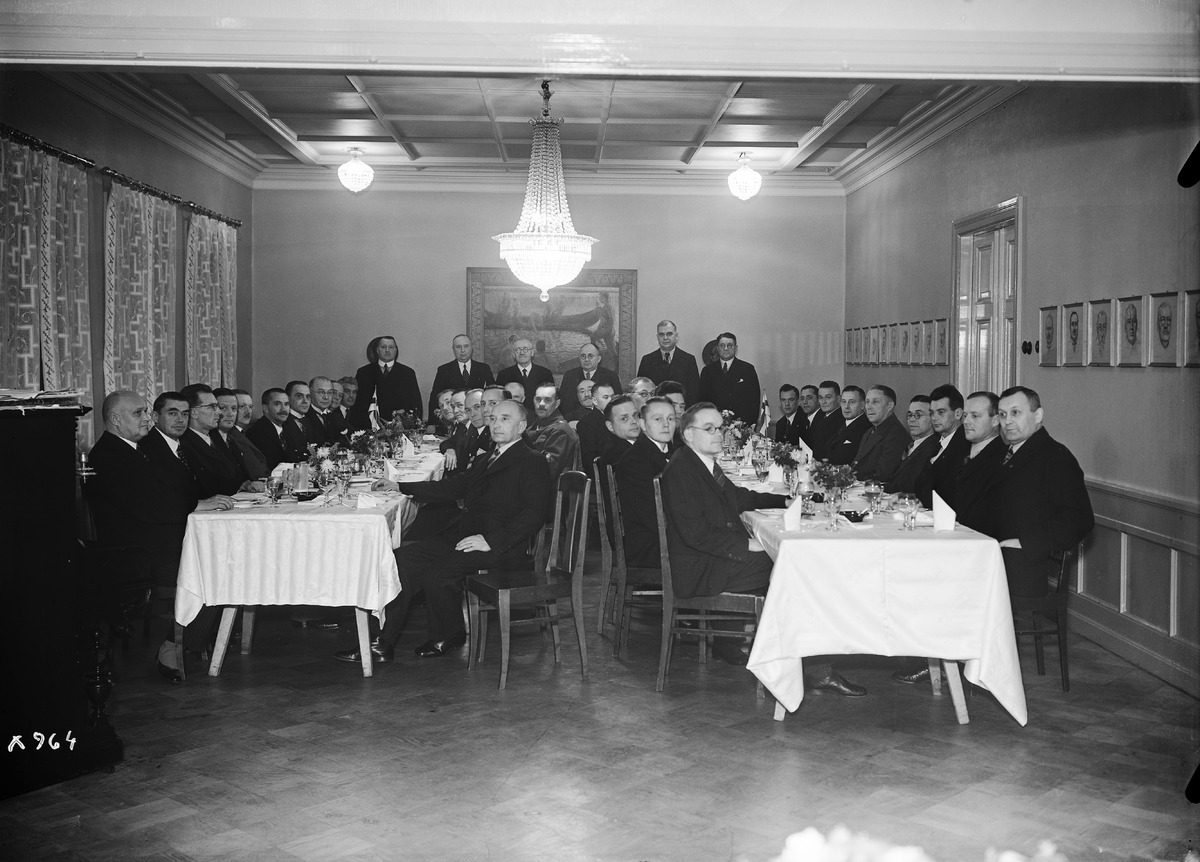
Oulun suojeluskunnan vuoden 1917 jäsenet muistoillanvietossa
The members of Oulu's White Guard in 1917 in a reminiscing event
sisällön kuvaus: Oulun suojeluskunnan vuoden 1917 jäsenet muistoillanvietossa Oulun Suomalaisella Klubilla 18.10.1937. content description: The members of Oulu's White Guard in 1917 in a reminiscing event at Oulu's Suomalainen Klubi on October 18, 1937.
Vuosi: 1937
Paikka: Suomi, Oulu, Suomi, Pohjois-Pohjanmaa, Oulu
Aiheet: Oulun suojeluskunta; illanvietot; sisäkuva; ryhmäkuva; kokoontumiset; suojeluskunnat; maanpuolustusjärjestöt; muistelu; gatherings; meetings; national defence organizations; reminiscing; Finnish White Guard; social evenings